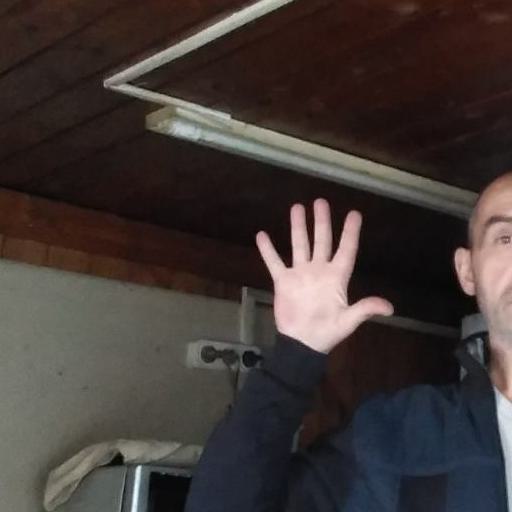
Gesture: palm